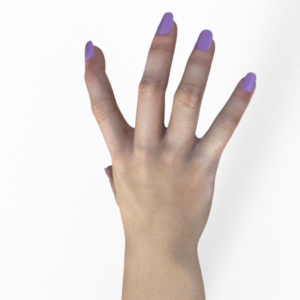
Label: paper